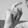
ASL letter: X